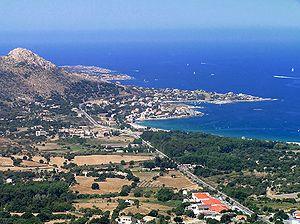
Algajola - Vue générale depuis Corbara